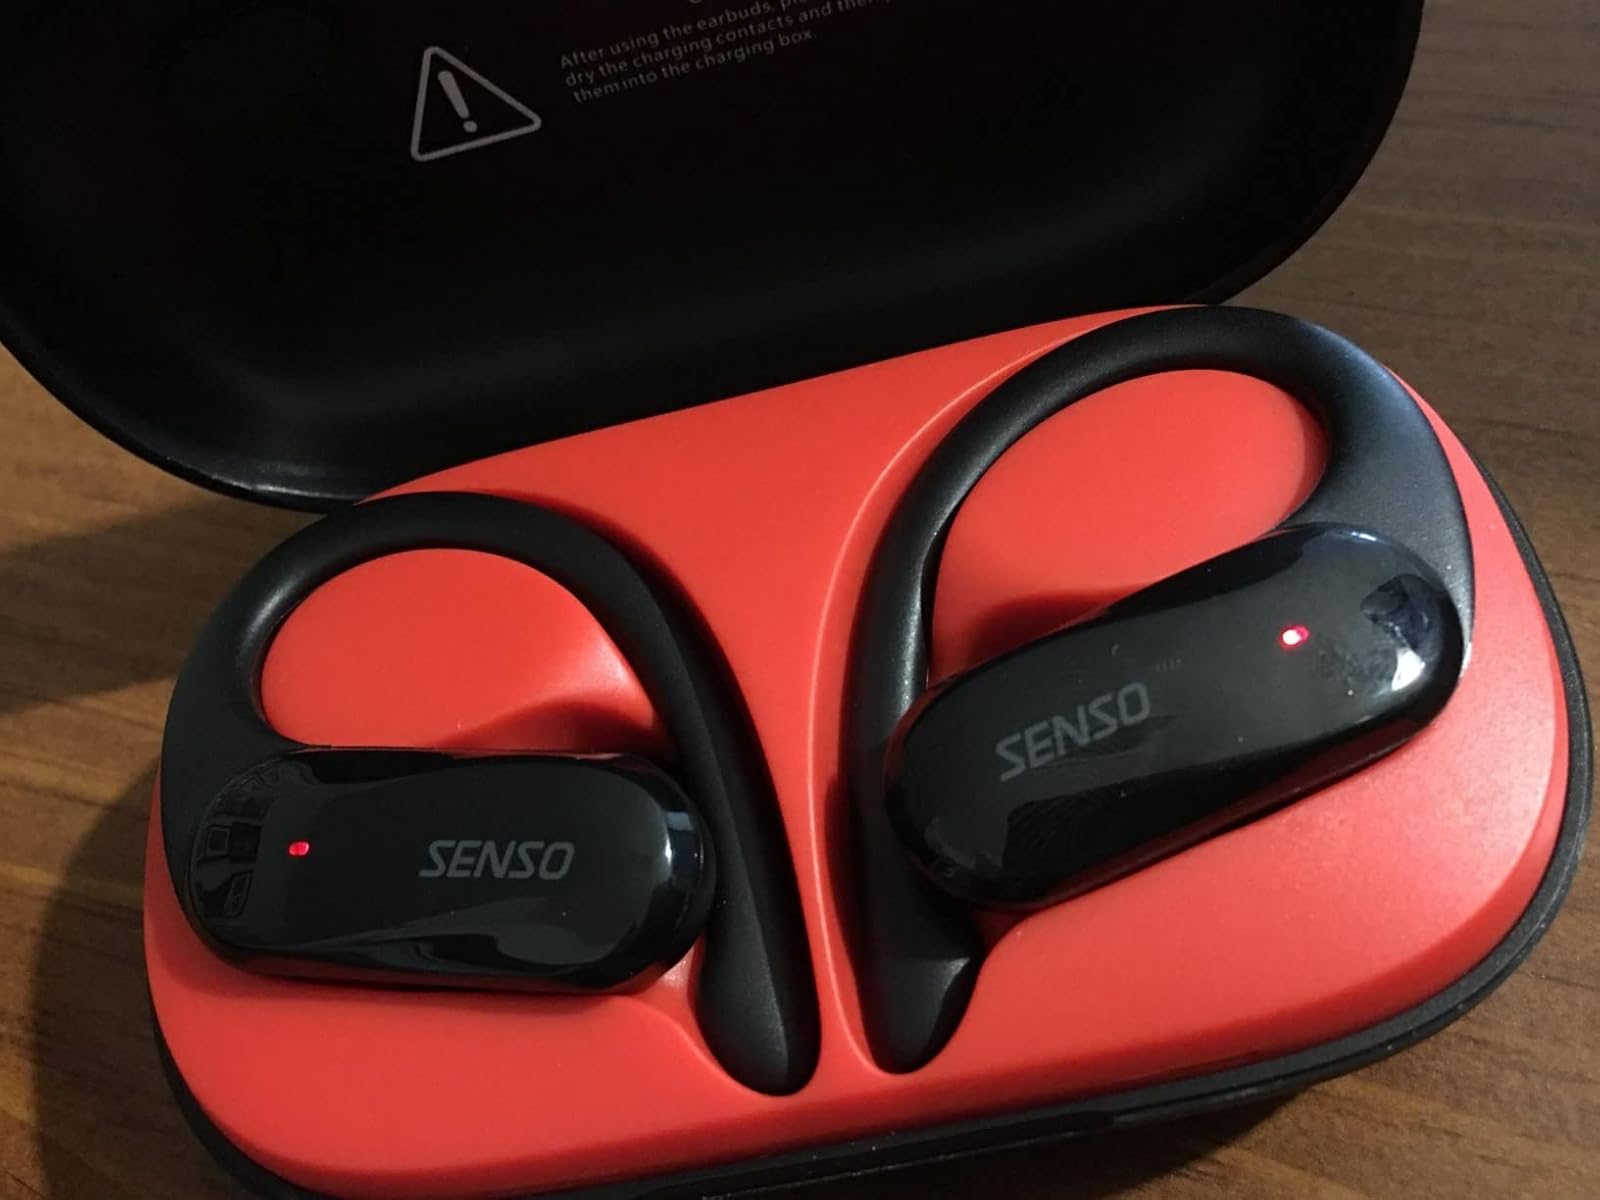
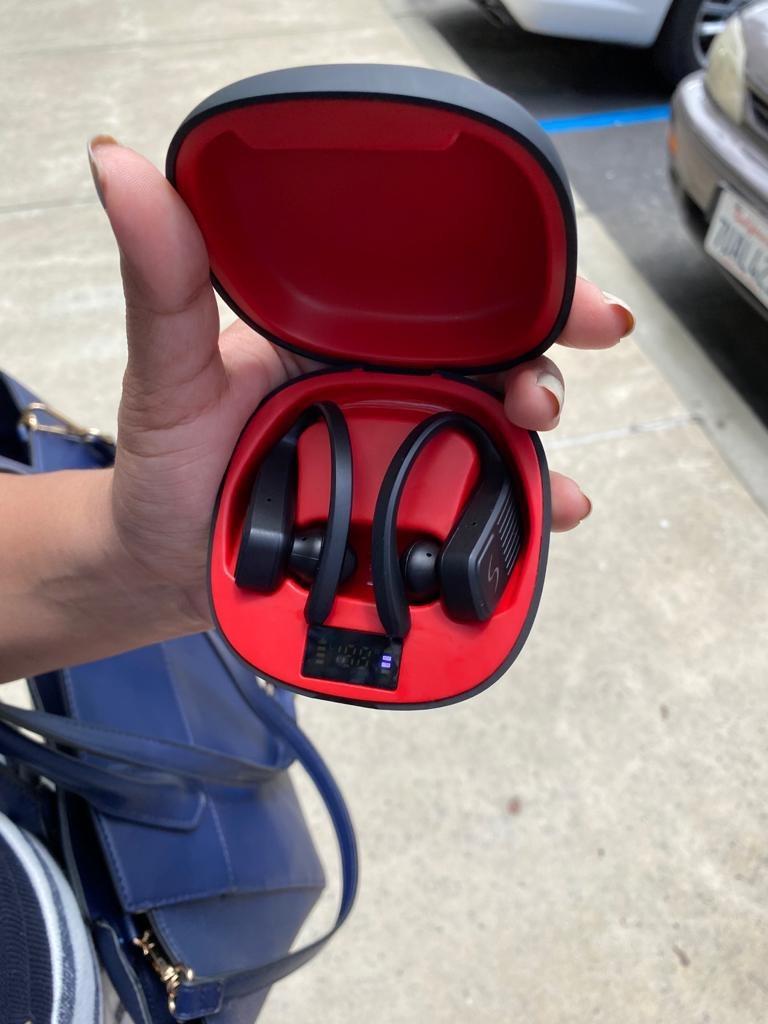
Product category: earbuds
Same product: no